Raymond Ochoa

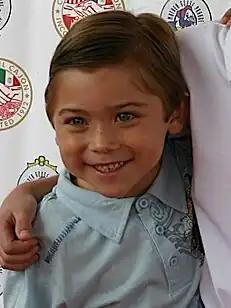
Ochoa on the red carpet at the 62nd Annual Mother Goose Parade in 2008.

He has appeared in various commercials, television shows and films including roles in "10 Items or Less", "Merry Christmas, Drake & Josh", and the lead character, Arlo, in the Pixar film "The Good Dinosaur". He has also made a number of video game appearances with his most recognizable being Gabriel Garcia in "".